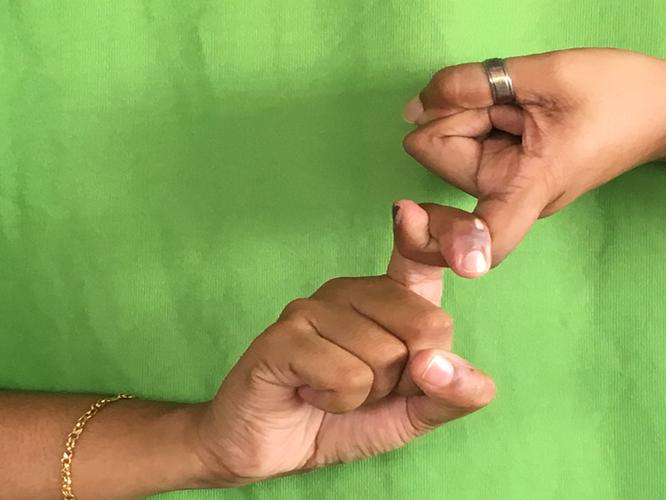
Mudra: Pasha
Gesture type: double_hand